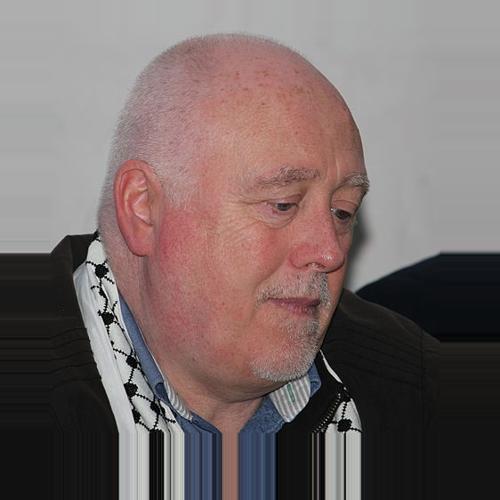
Age: 58